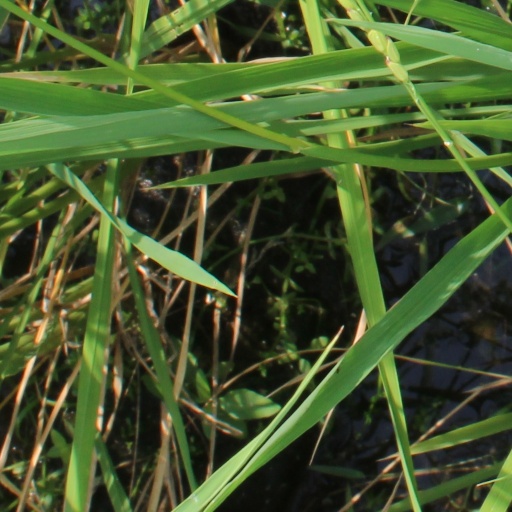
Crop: rice